Gabrielle Aplin

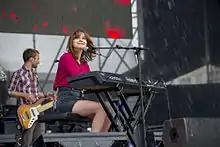
Aplin at the Gibraltar Music Festival in 2013

In 2013, Aplin's record label, Never Fade Records, signed Welsh folk-jazz singer Hannah Grace, who had previously supported Aplin on tour, and indie folk artist Saint Raymond to deals. Never Fade Records' first release since Aplin's own extended play "Home" in February 2012 was Saint Raymond's extended play "Escapade" on 22 April 2013. Saint Raymond has since departed Never Fade Records.